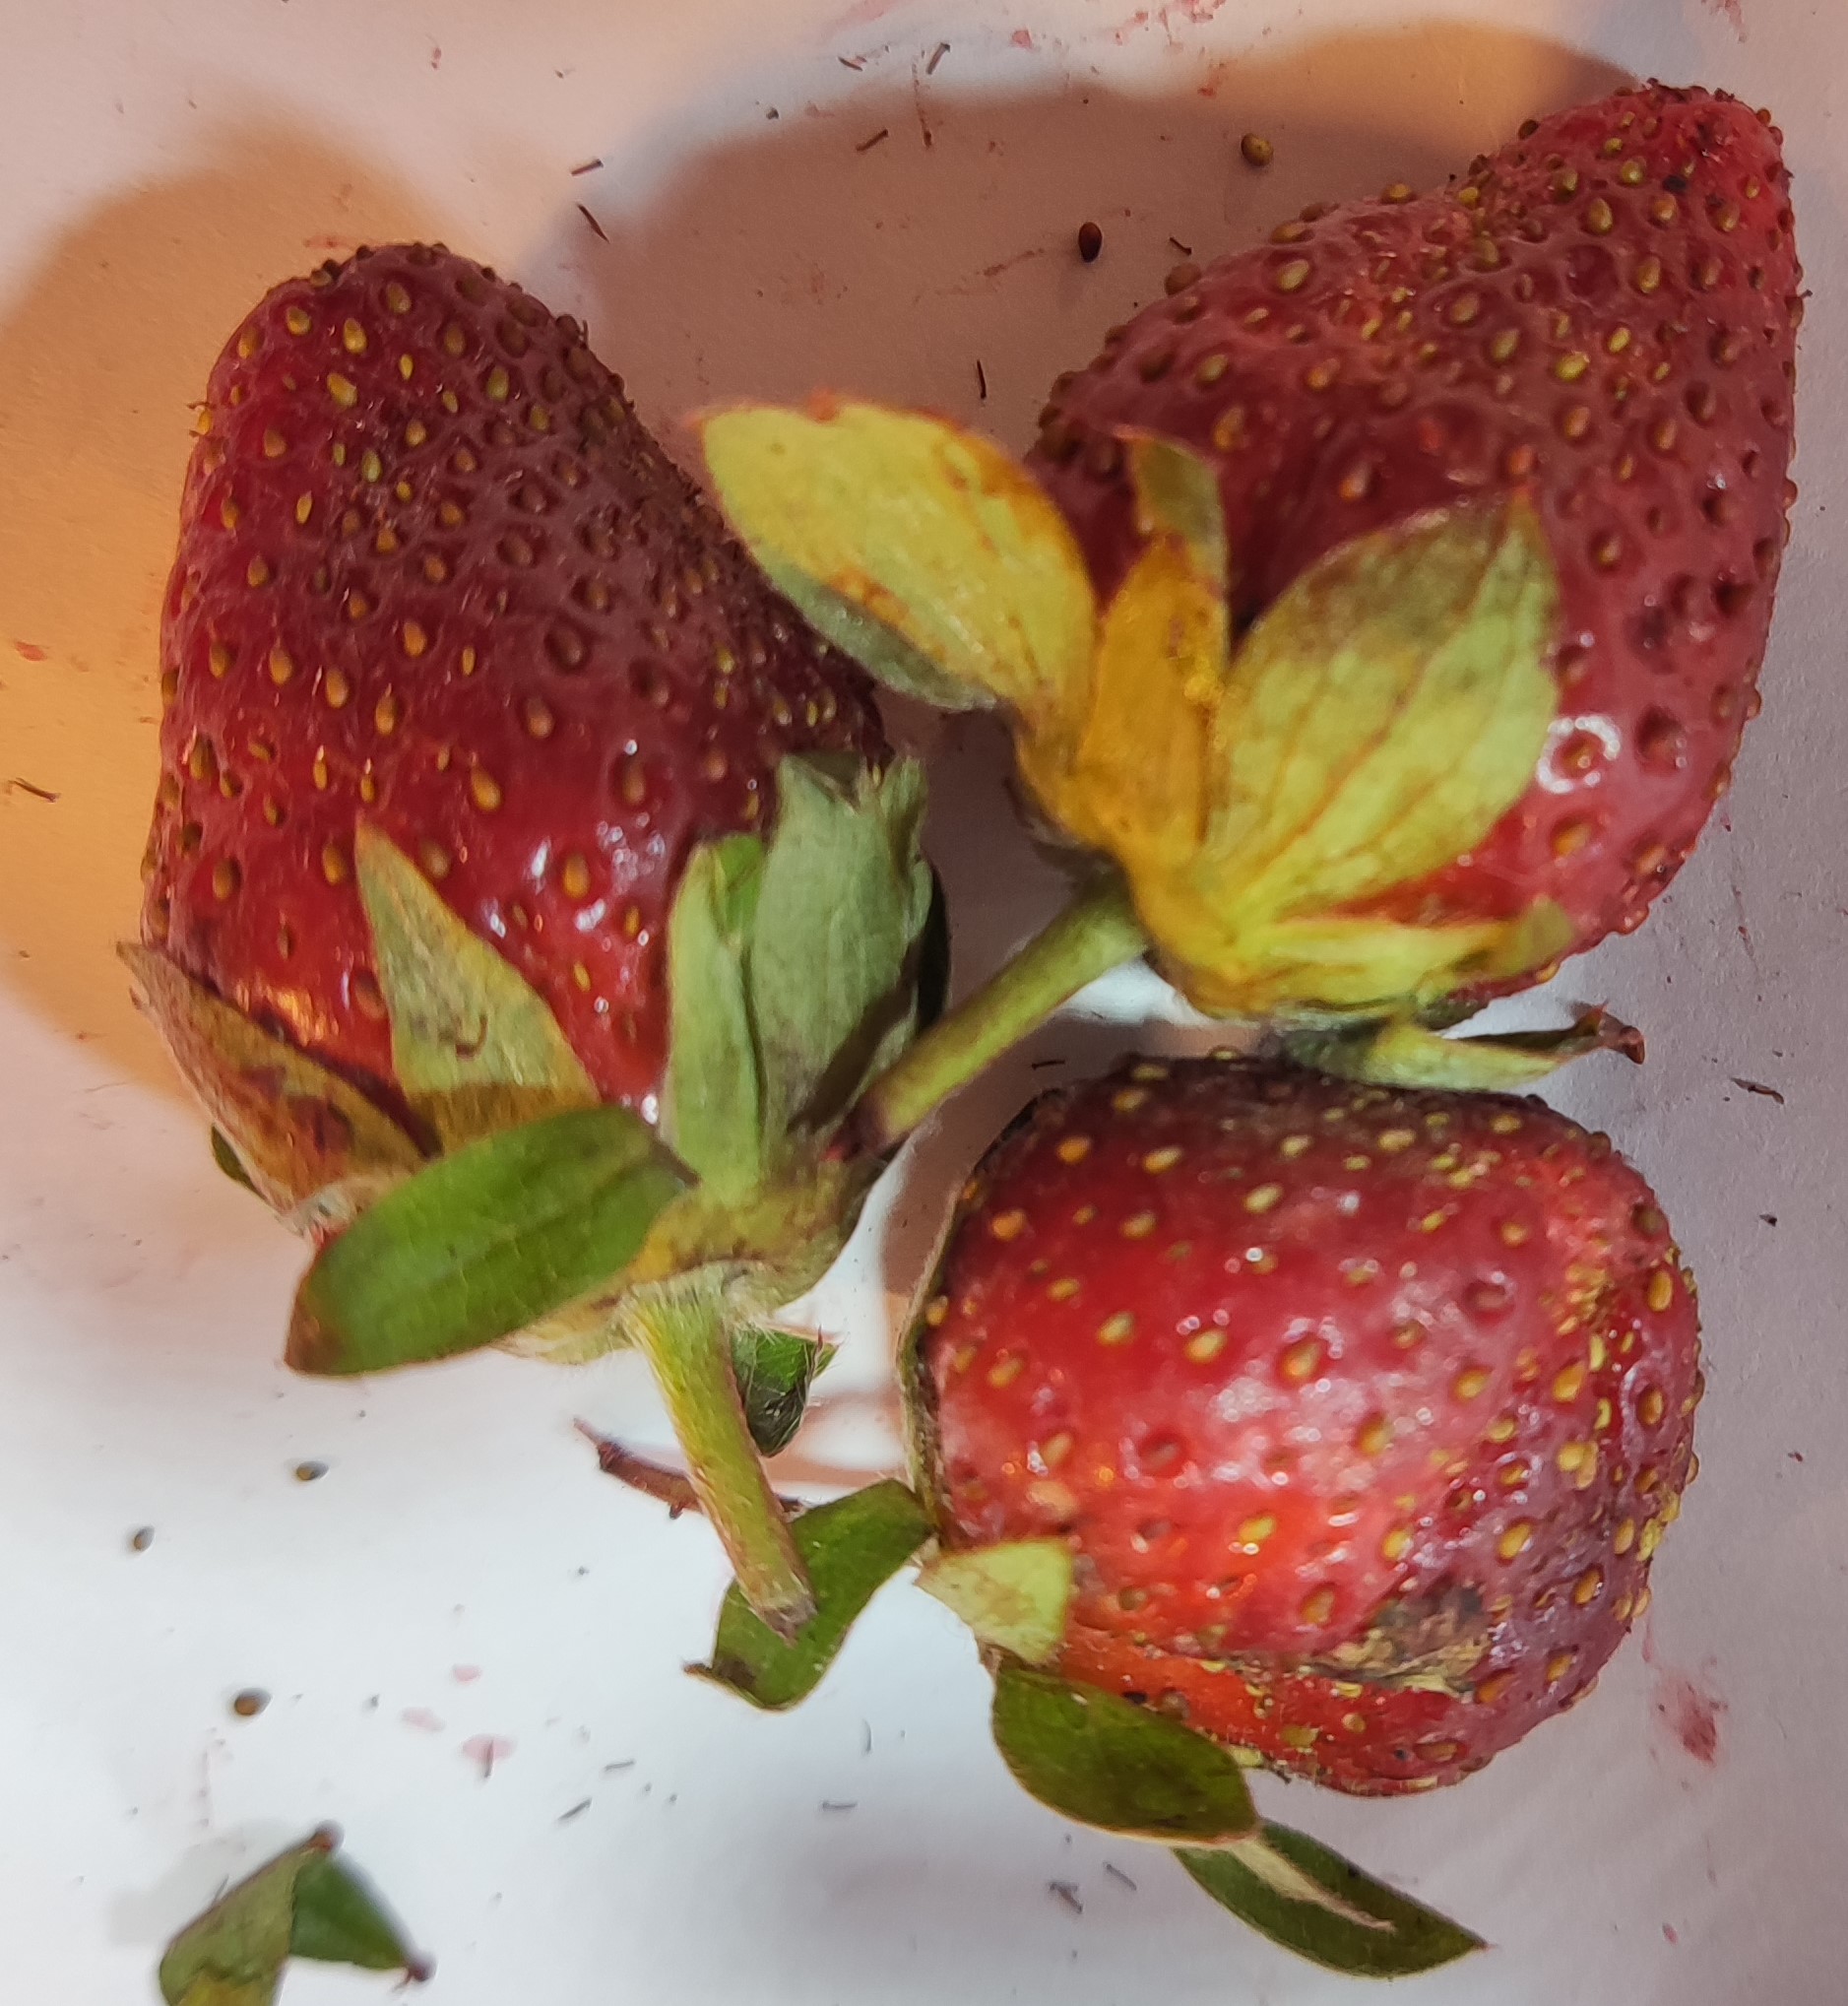
Fruit: strawberry
Condition: fresh